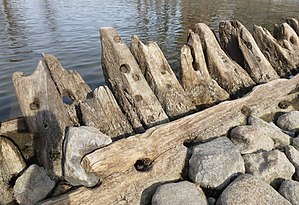
Svenske skibsvrag / A
Örlogsfartyget ved Kastellholmen.
Dette er en alfabetisk liste over udenlandske og svenske skibsvrag, der er fundet i Sverige, inklusive den sydøstlige del af Nordsøen og Østersøen. Fartøjet er dateret efter året, hvor de er blevet søsat, forlis eller anden dato af betydning. Derudover findes få vrag af svenske farøjer, som er forulykket udenrigs.